Mycenae

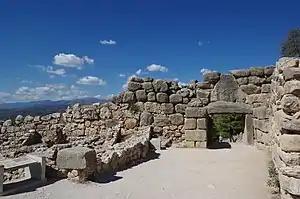
Cyclopean masonry, rear side of the Lion Gate

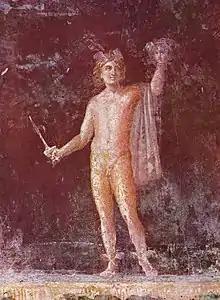
Perseus, from Pompeii

The pottery phases on which the relative dating scheme is based (EH, MH, LH, etc.) do not allow very precise dating, even augmented by the few existing C-14 dates due to the tolerance inherent in these. The sequence of further construction at Mycenae is approximately as follows. In the middle of LHIIIB, around 1250 BC or so, the Cyclopean wall was extended on the west slope to include Grave Circle A. The main entrance through the circuit wall was made grand by the best known feature of Mycenae, the Lion Gate, through which passed a stepped ramp leading past circle A and up to the palace. The Lion Gate was constructed in the form of a "Relieving Triangle" in order to support the weight of the stones. An undecorated postern gate also was constructed through the north wall.